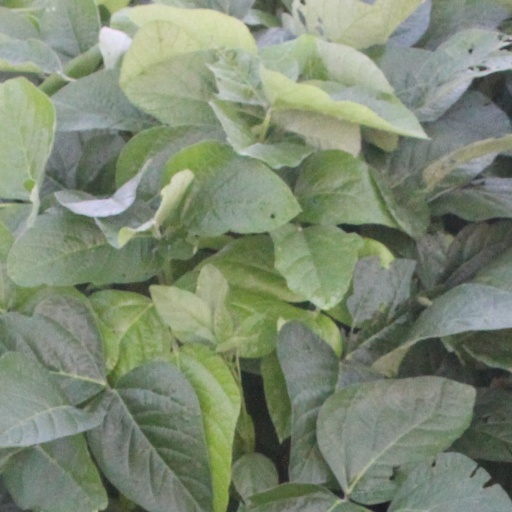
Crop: soybean